Little Loomhouse

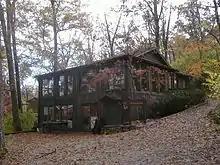
Tophouse Cabin

The Tophouse was built as a summer home for the well-to-do Sam Stone Bush in 1896. It was made of oak harvested from the hill upon which it stands. It was acquired by Tate in 1939 for using her looms. Since that time it has been used for looms, save during World War II when supplies dwindled, and she rented out the cabin for both funding and providing a defense worker's family a place to live. Although endangered by development in the 1960s and 1970s, it still stands today as the home of the looms from which the Little Loomhouse gains its name, and where weaving is still taught.